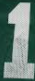
Number: 1